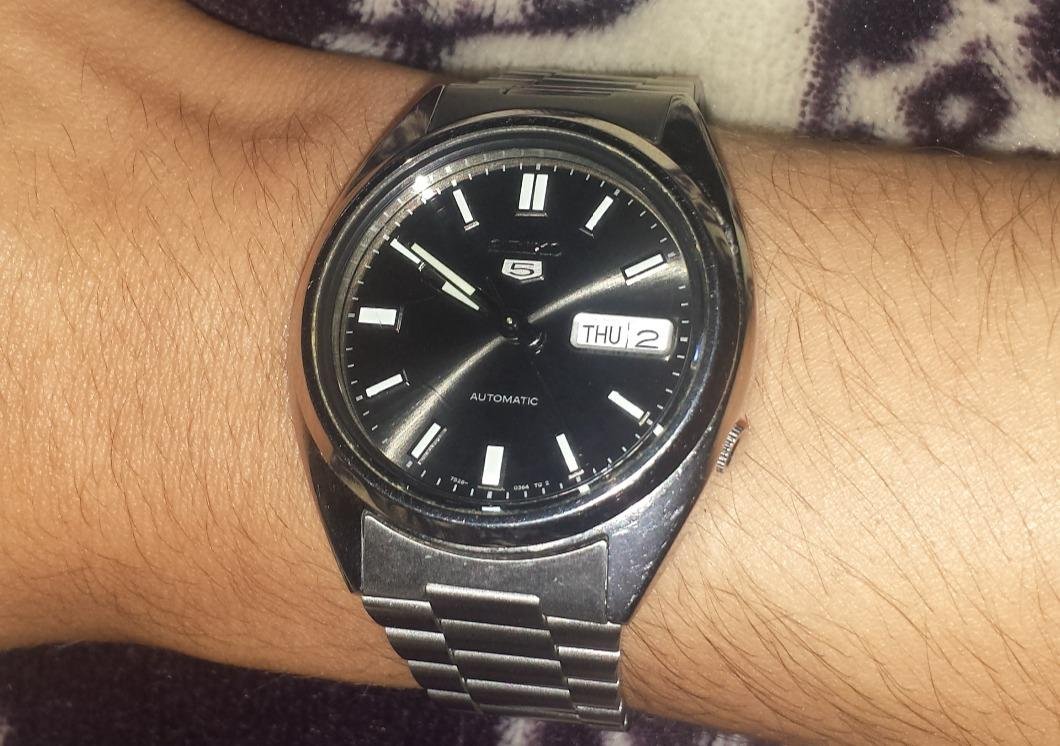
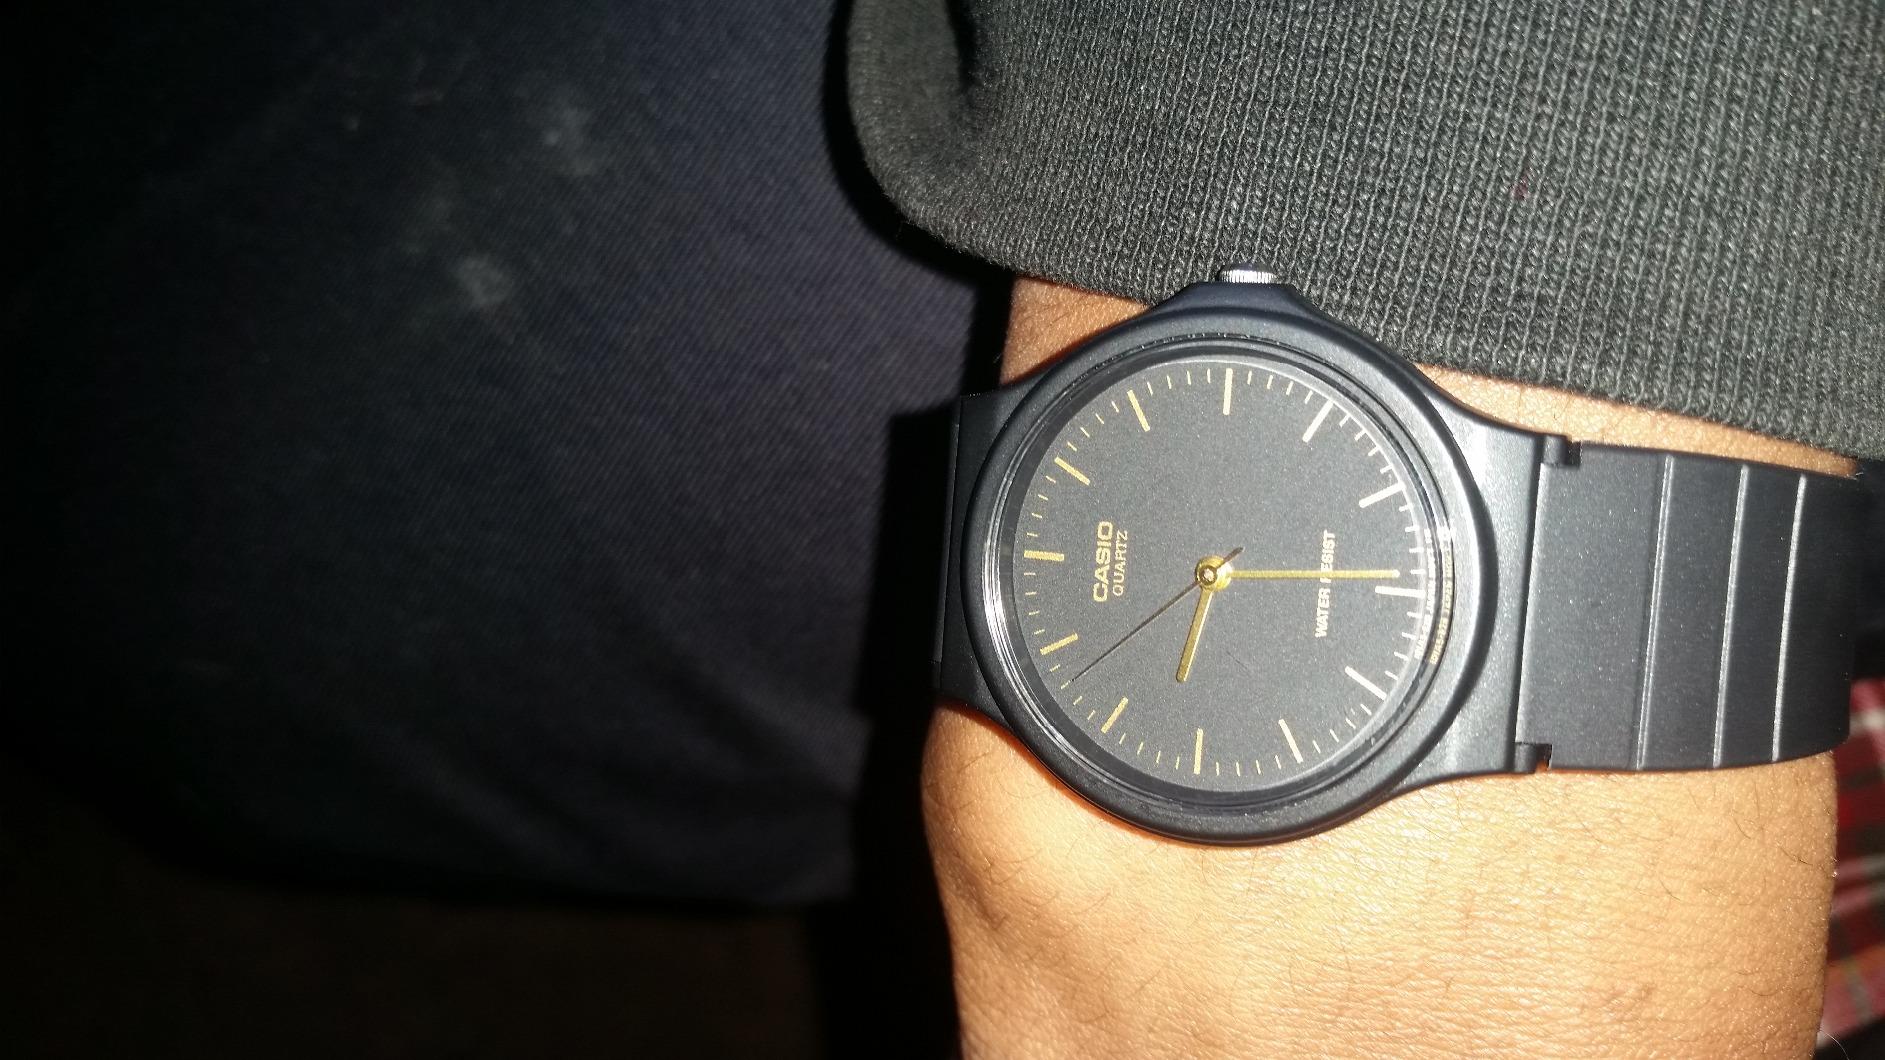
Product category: accessories_watch
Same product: no